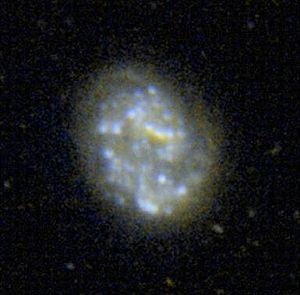
Voici une liste de galaxies spirales notables, classée en fonction de leur nom, de la constellation hôte, de la magnitude apparente et de la classification morphologique des galaxies.